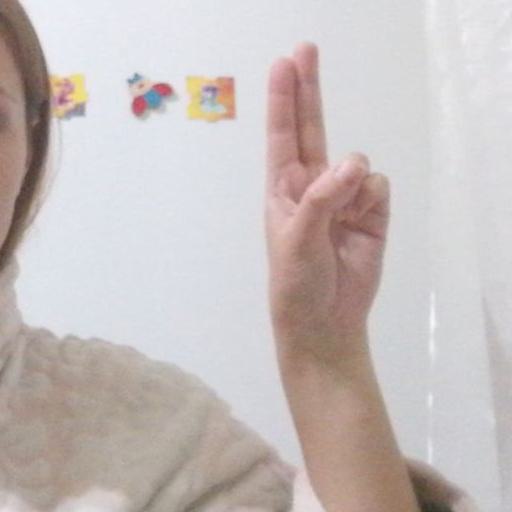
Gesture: two_up